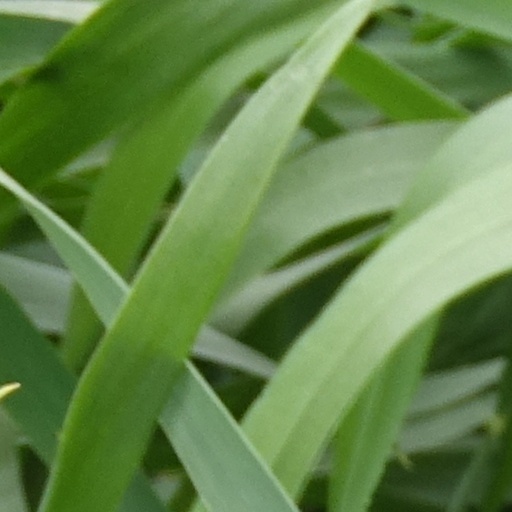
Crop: wheat